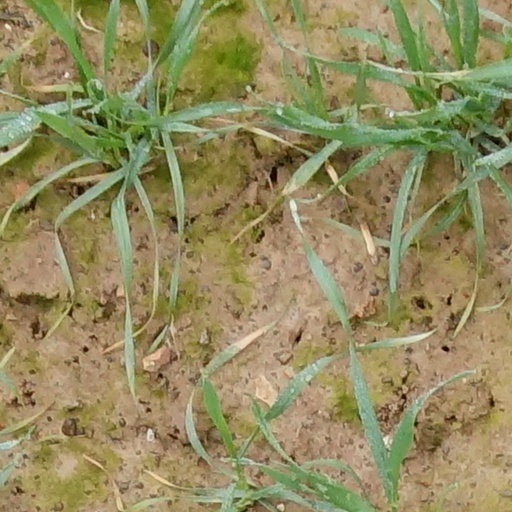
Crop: wheat